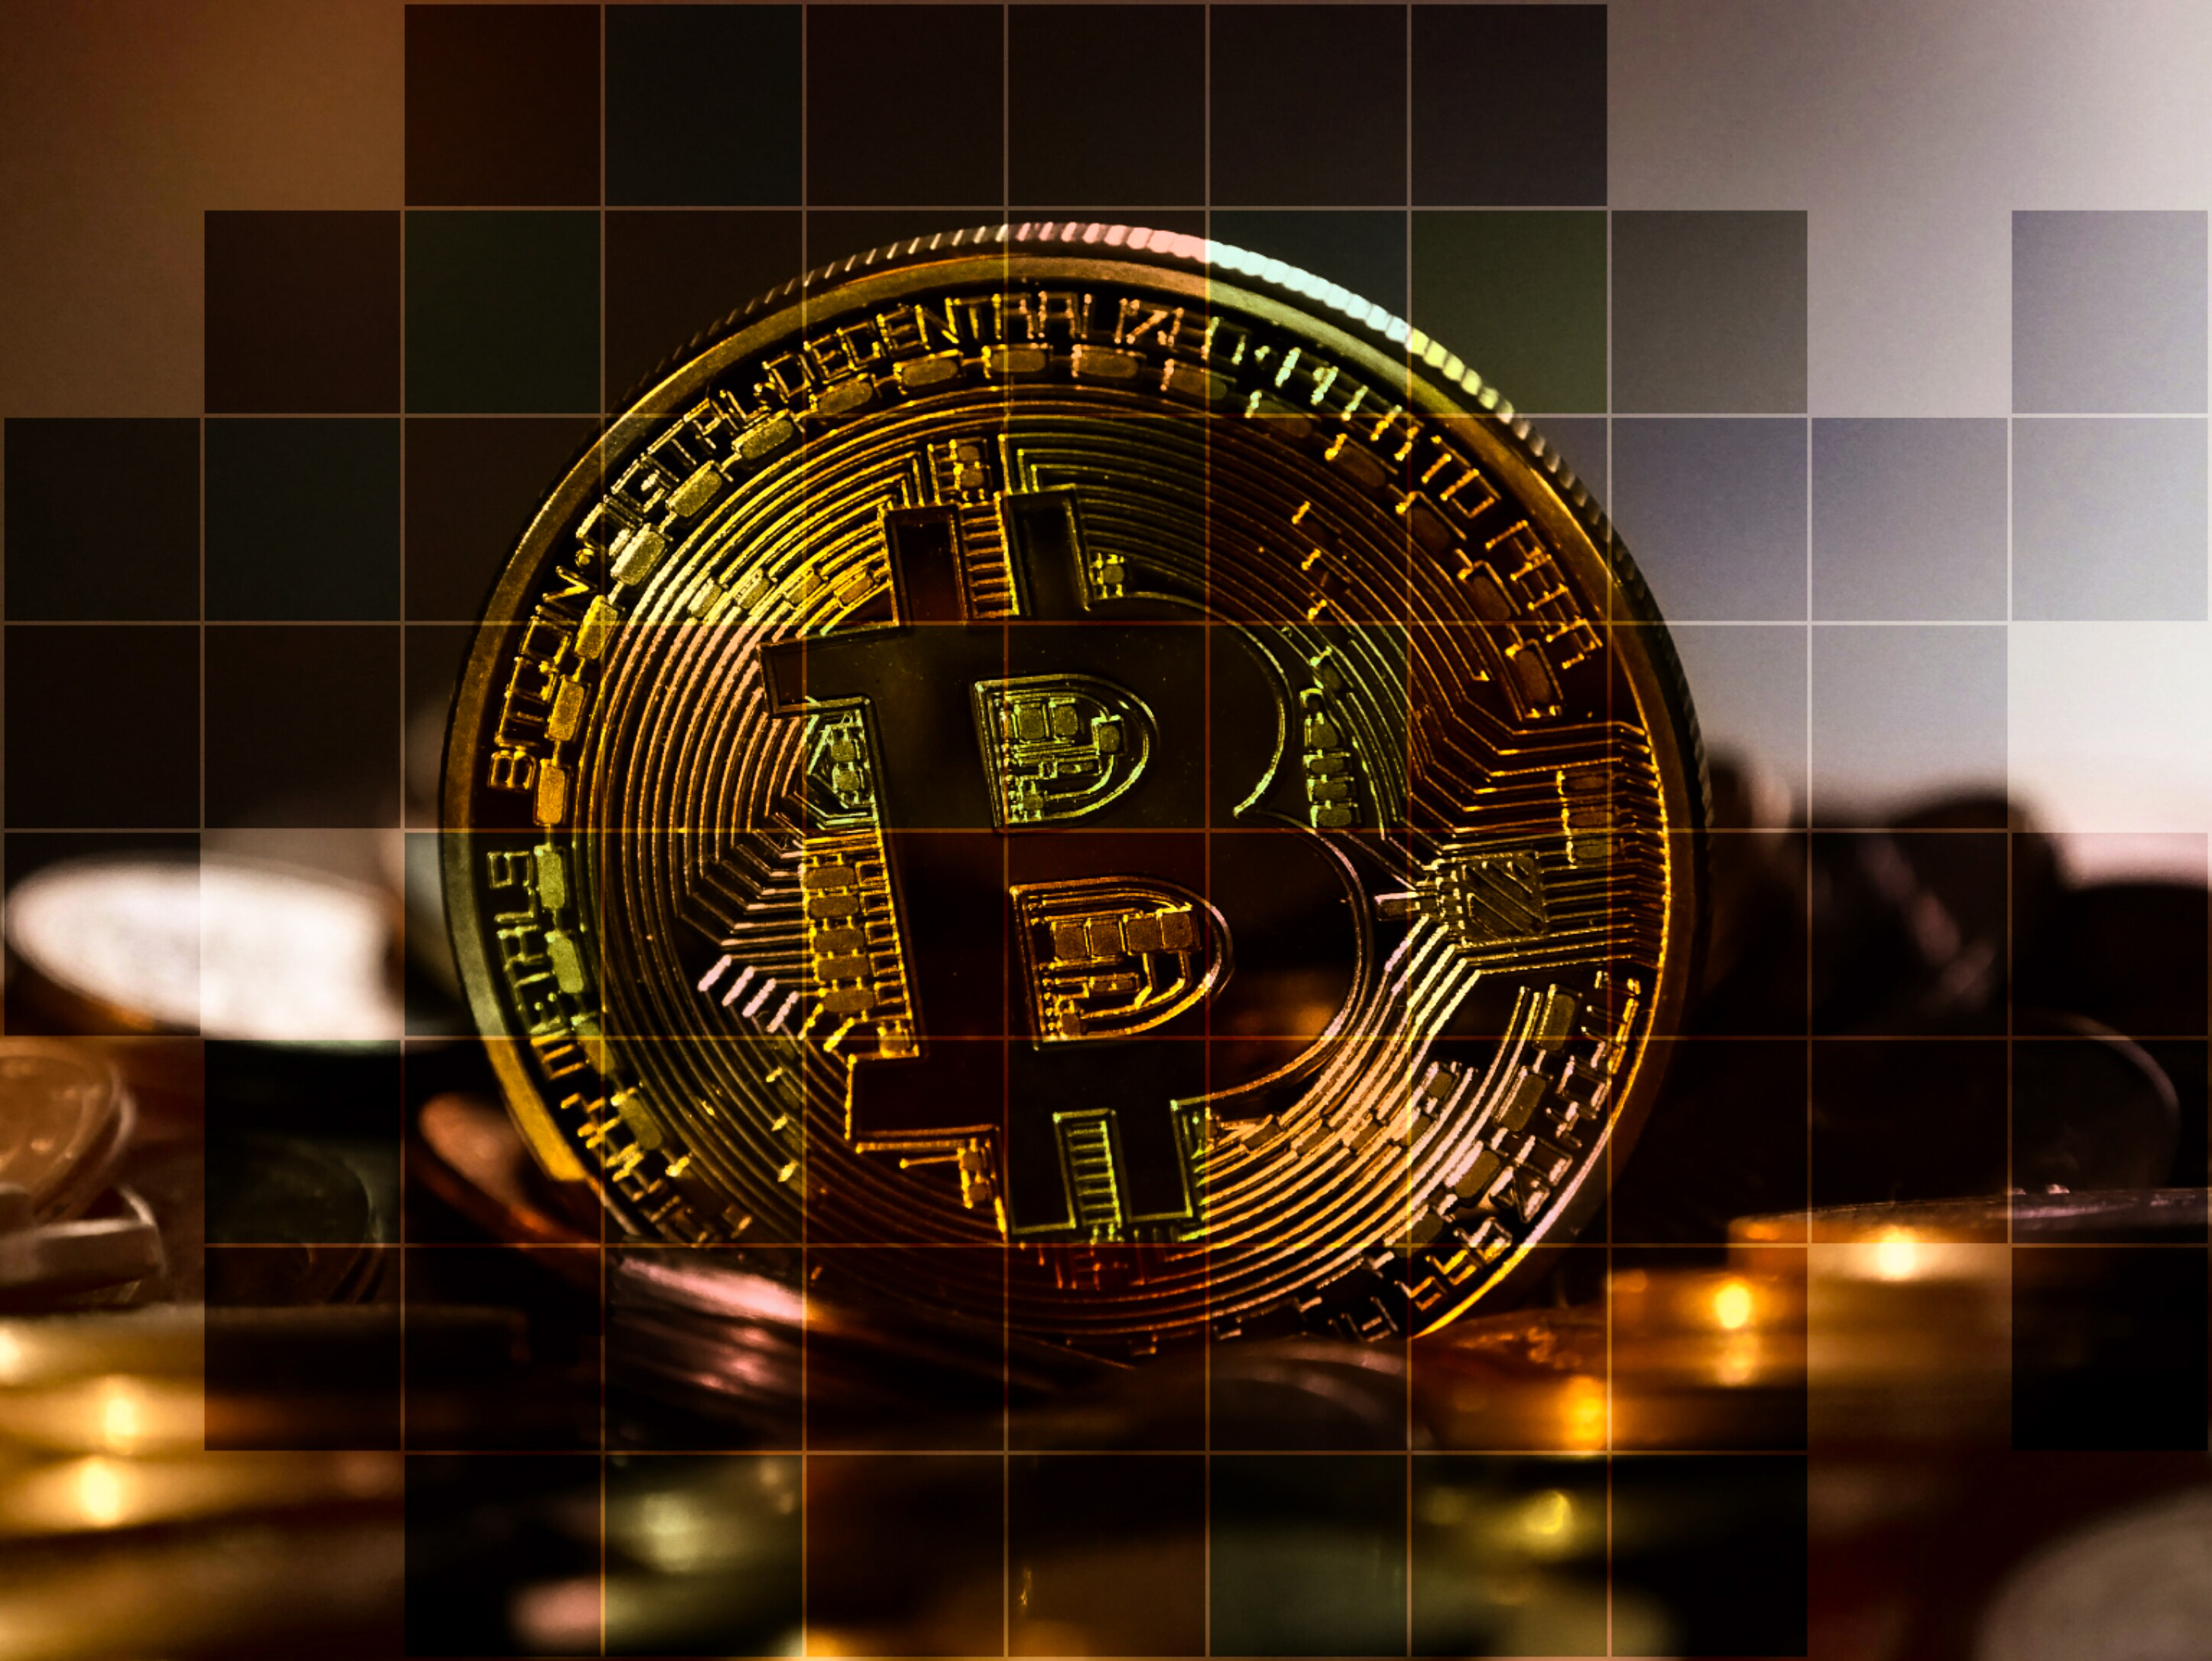
bitcoin, money, decentralized, virtual, coin, currency, cash, web, anonymous, international, digital, network, finance, internet, Cryptography, cryptocurrency, blockchain, gold, btc, free photos, royalty free, circle